Mobile home

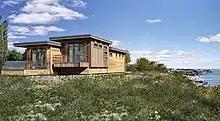
A mobile home marketed as a holiday home

In the United States, mobile homes are regulated by the US Department of Housing and Urban Development (HUD), via the Federal National Manufactured Housing Construction and Safety Standards Act of 1974. This national regulation has allowed many manufacturers to distribute nationwide because they are immune to the jurisdiction of local building authorities.